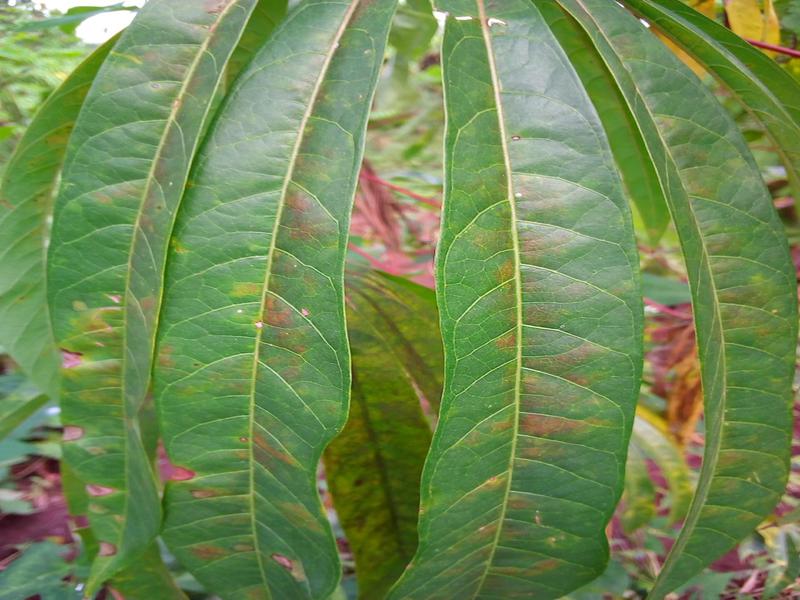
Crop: cassava
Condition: healthy